One Damned Day at Dawn... Django Meets Sartana!

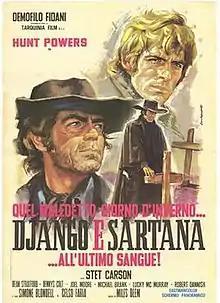

One Damned Day at Dawn… Django Meets Sartana! (""That Cursed Winter Day: Django and Sartana to the Death"") is a 1970 Spaghetti Western directed by Demofilo Fidani.